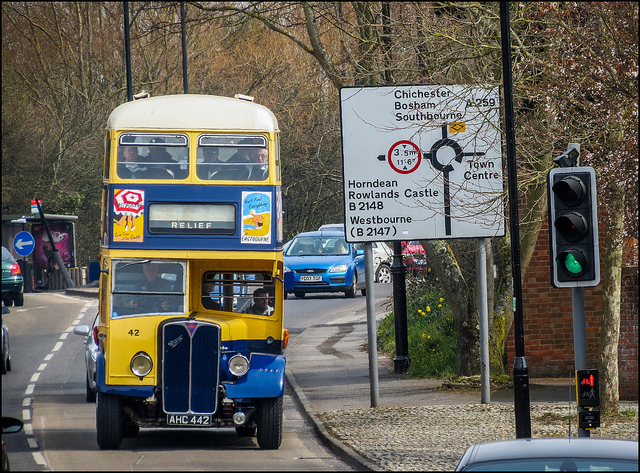
Double decker bus on the street near a stop light.

A yellow and blue double-decker bus driving in traffic.

A double decker bus on a road in the United Kingdom.

a double deckered bus on a city street

A yellow double decker bus comes down the street.